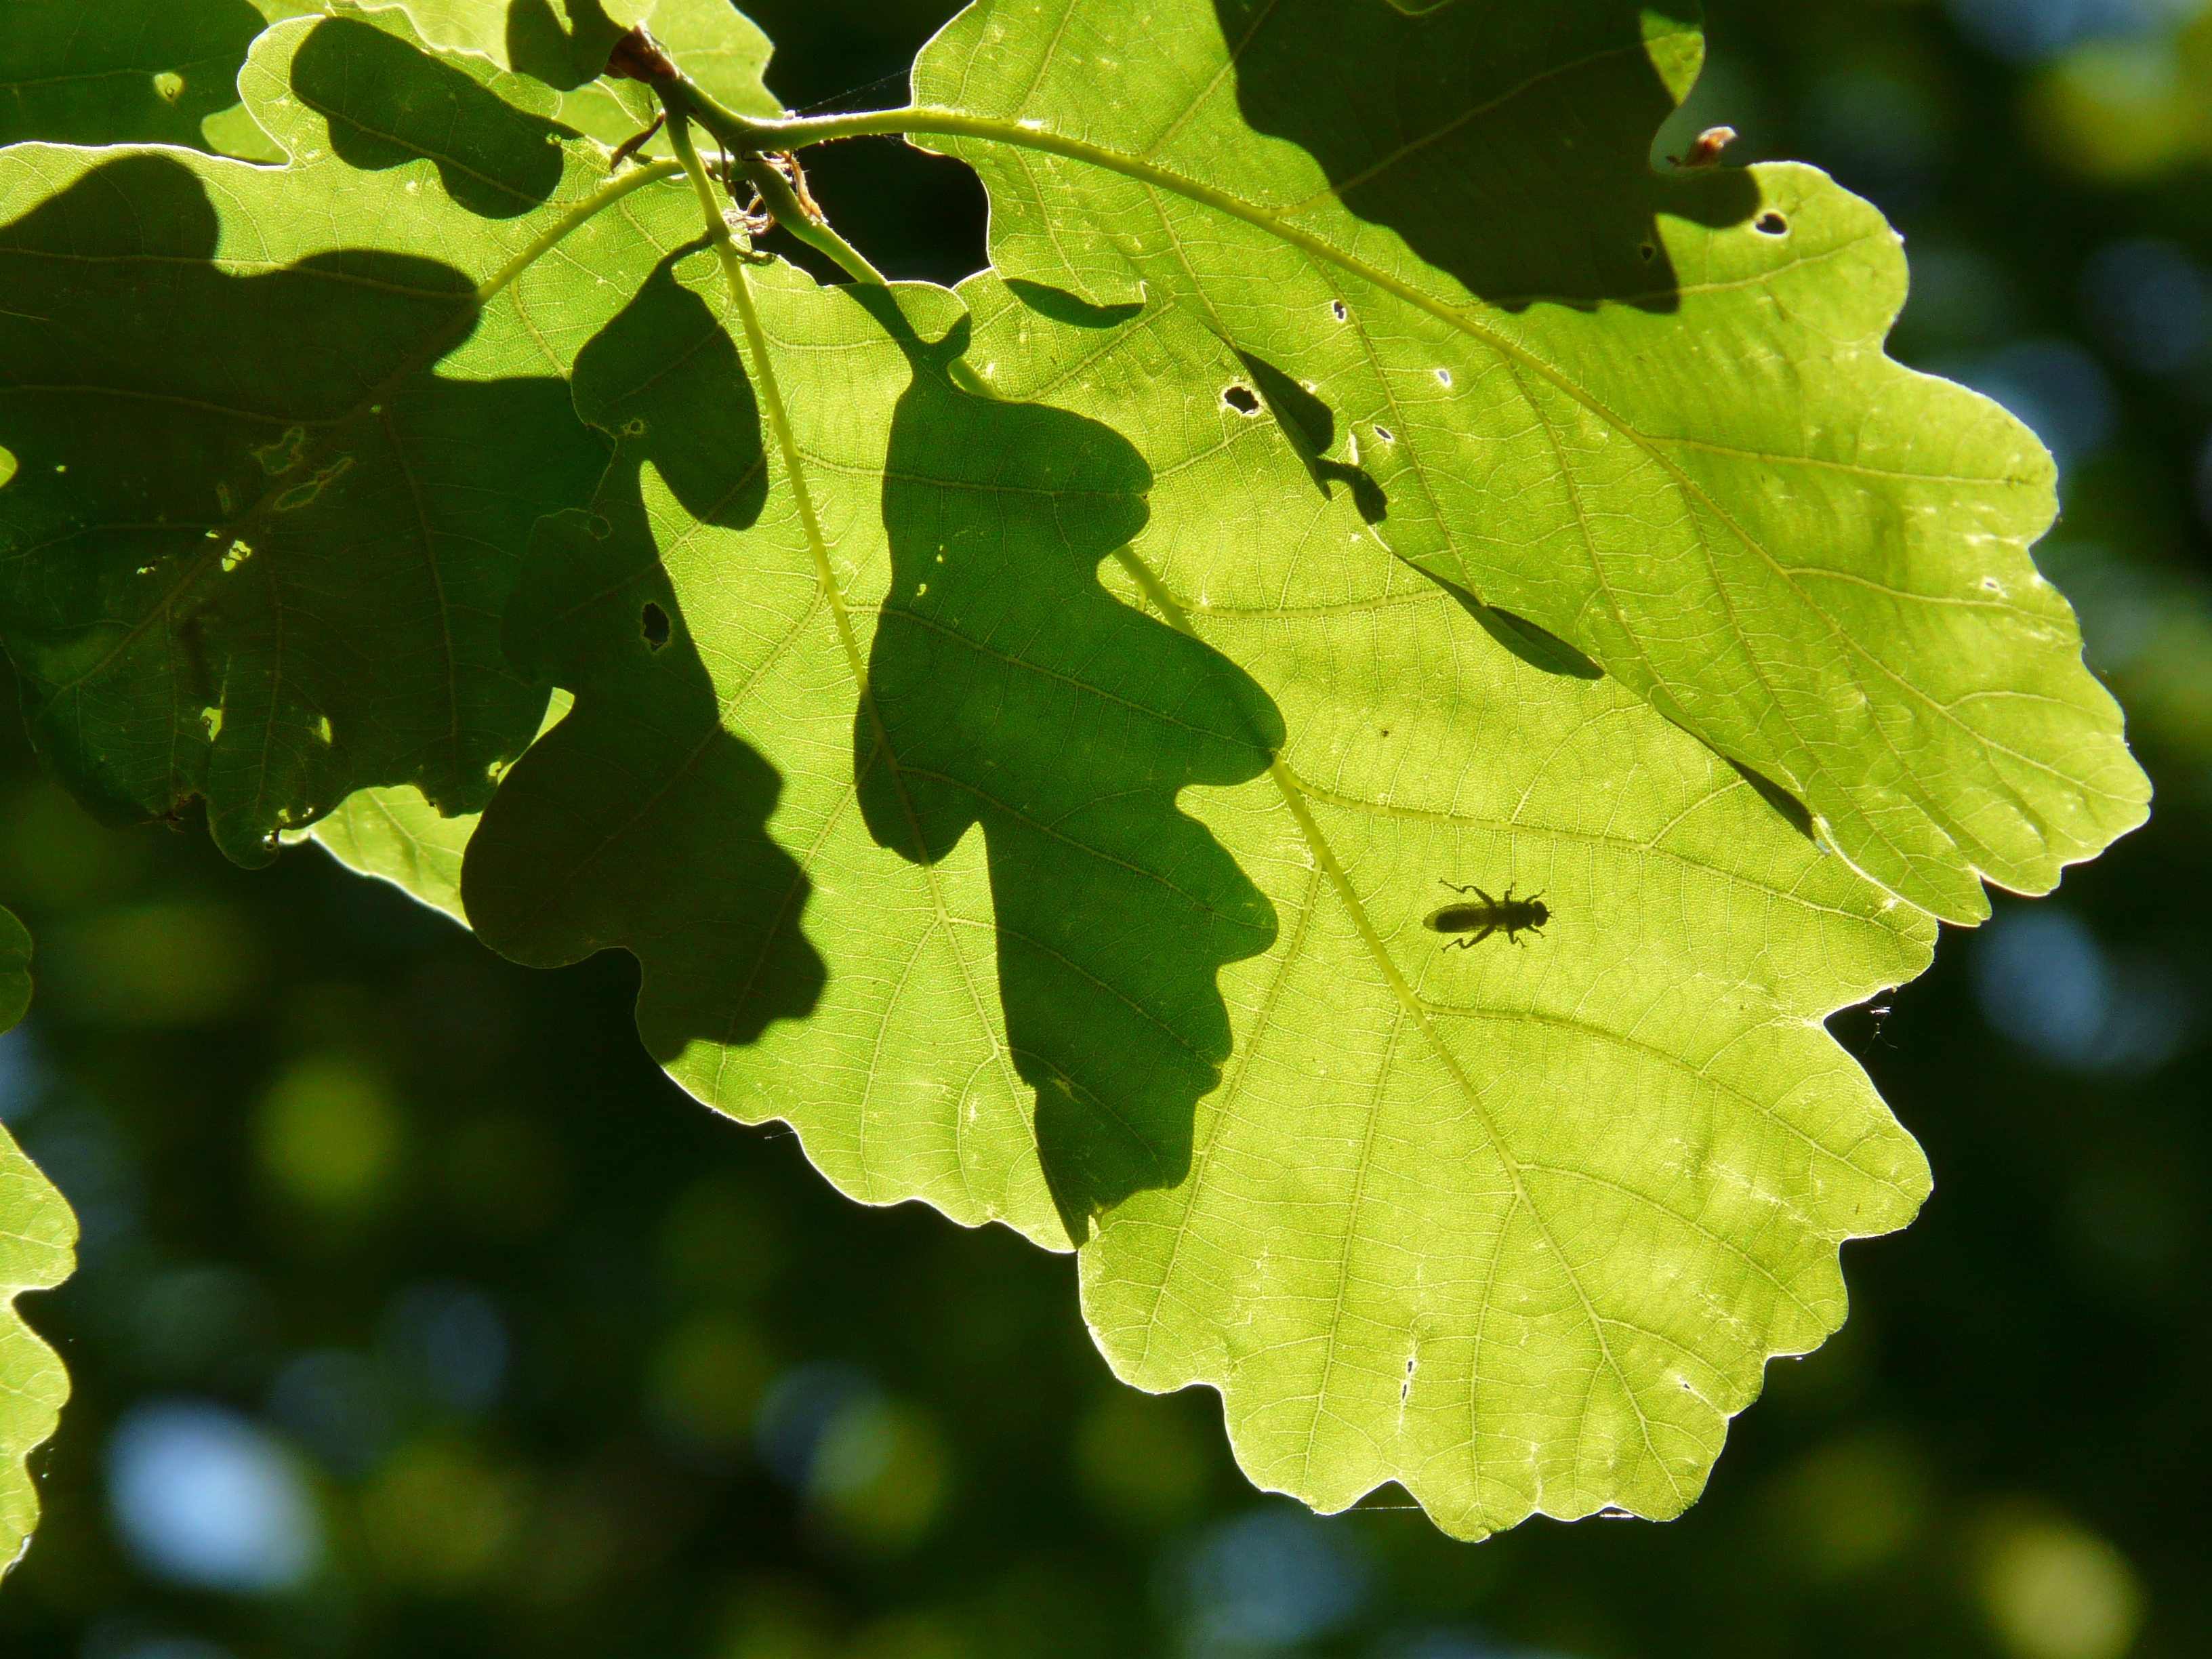
tree, branch, plant, leaf, green, produce, birch, autumn, maple tree, leaves, deciduous, oak, flowering plant, maidenhair tree, grape leaves, shadow play, woody plant, land plant, plane tree family